Francis Roache

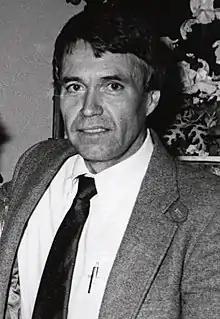
Roache as Commissioner of Police of Boston

Francis Michael Roache (August 3, 1936 – December 17, 2018) was an American law enforcement officer and politician who served as the Boston Police Commissioner from 1985 to 1993. He was also a member of the Boston City Council from 1996 to 2002 and was Suffolk County Register of Deeds from 2002 to 2015.